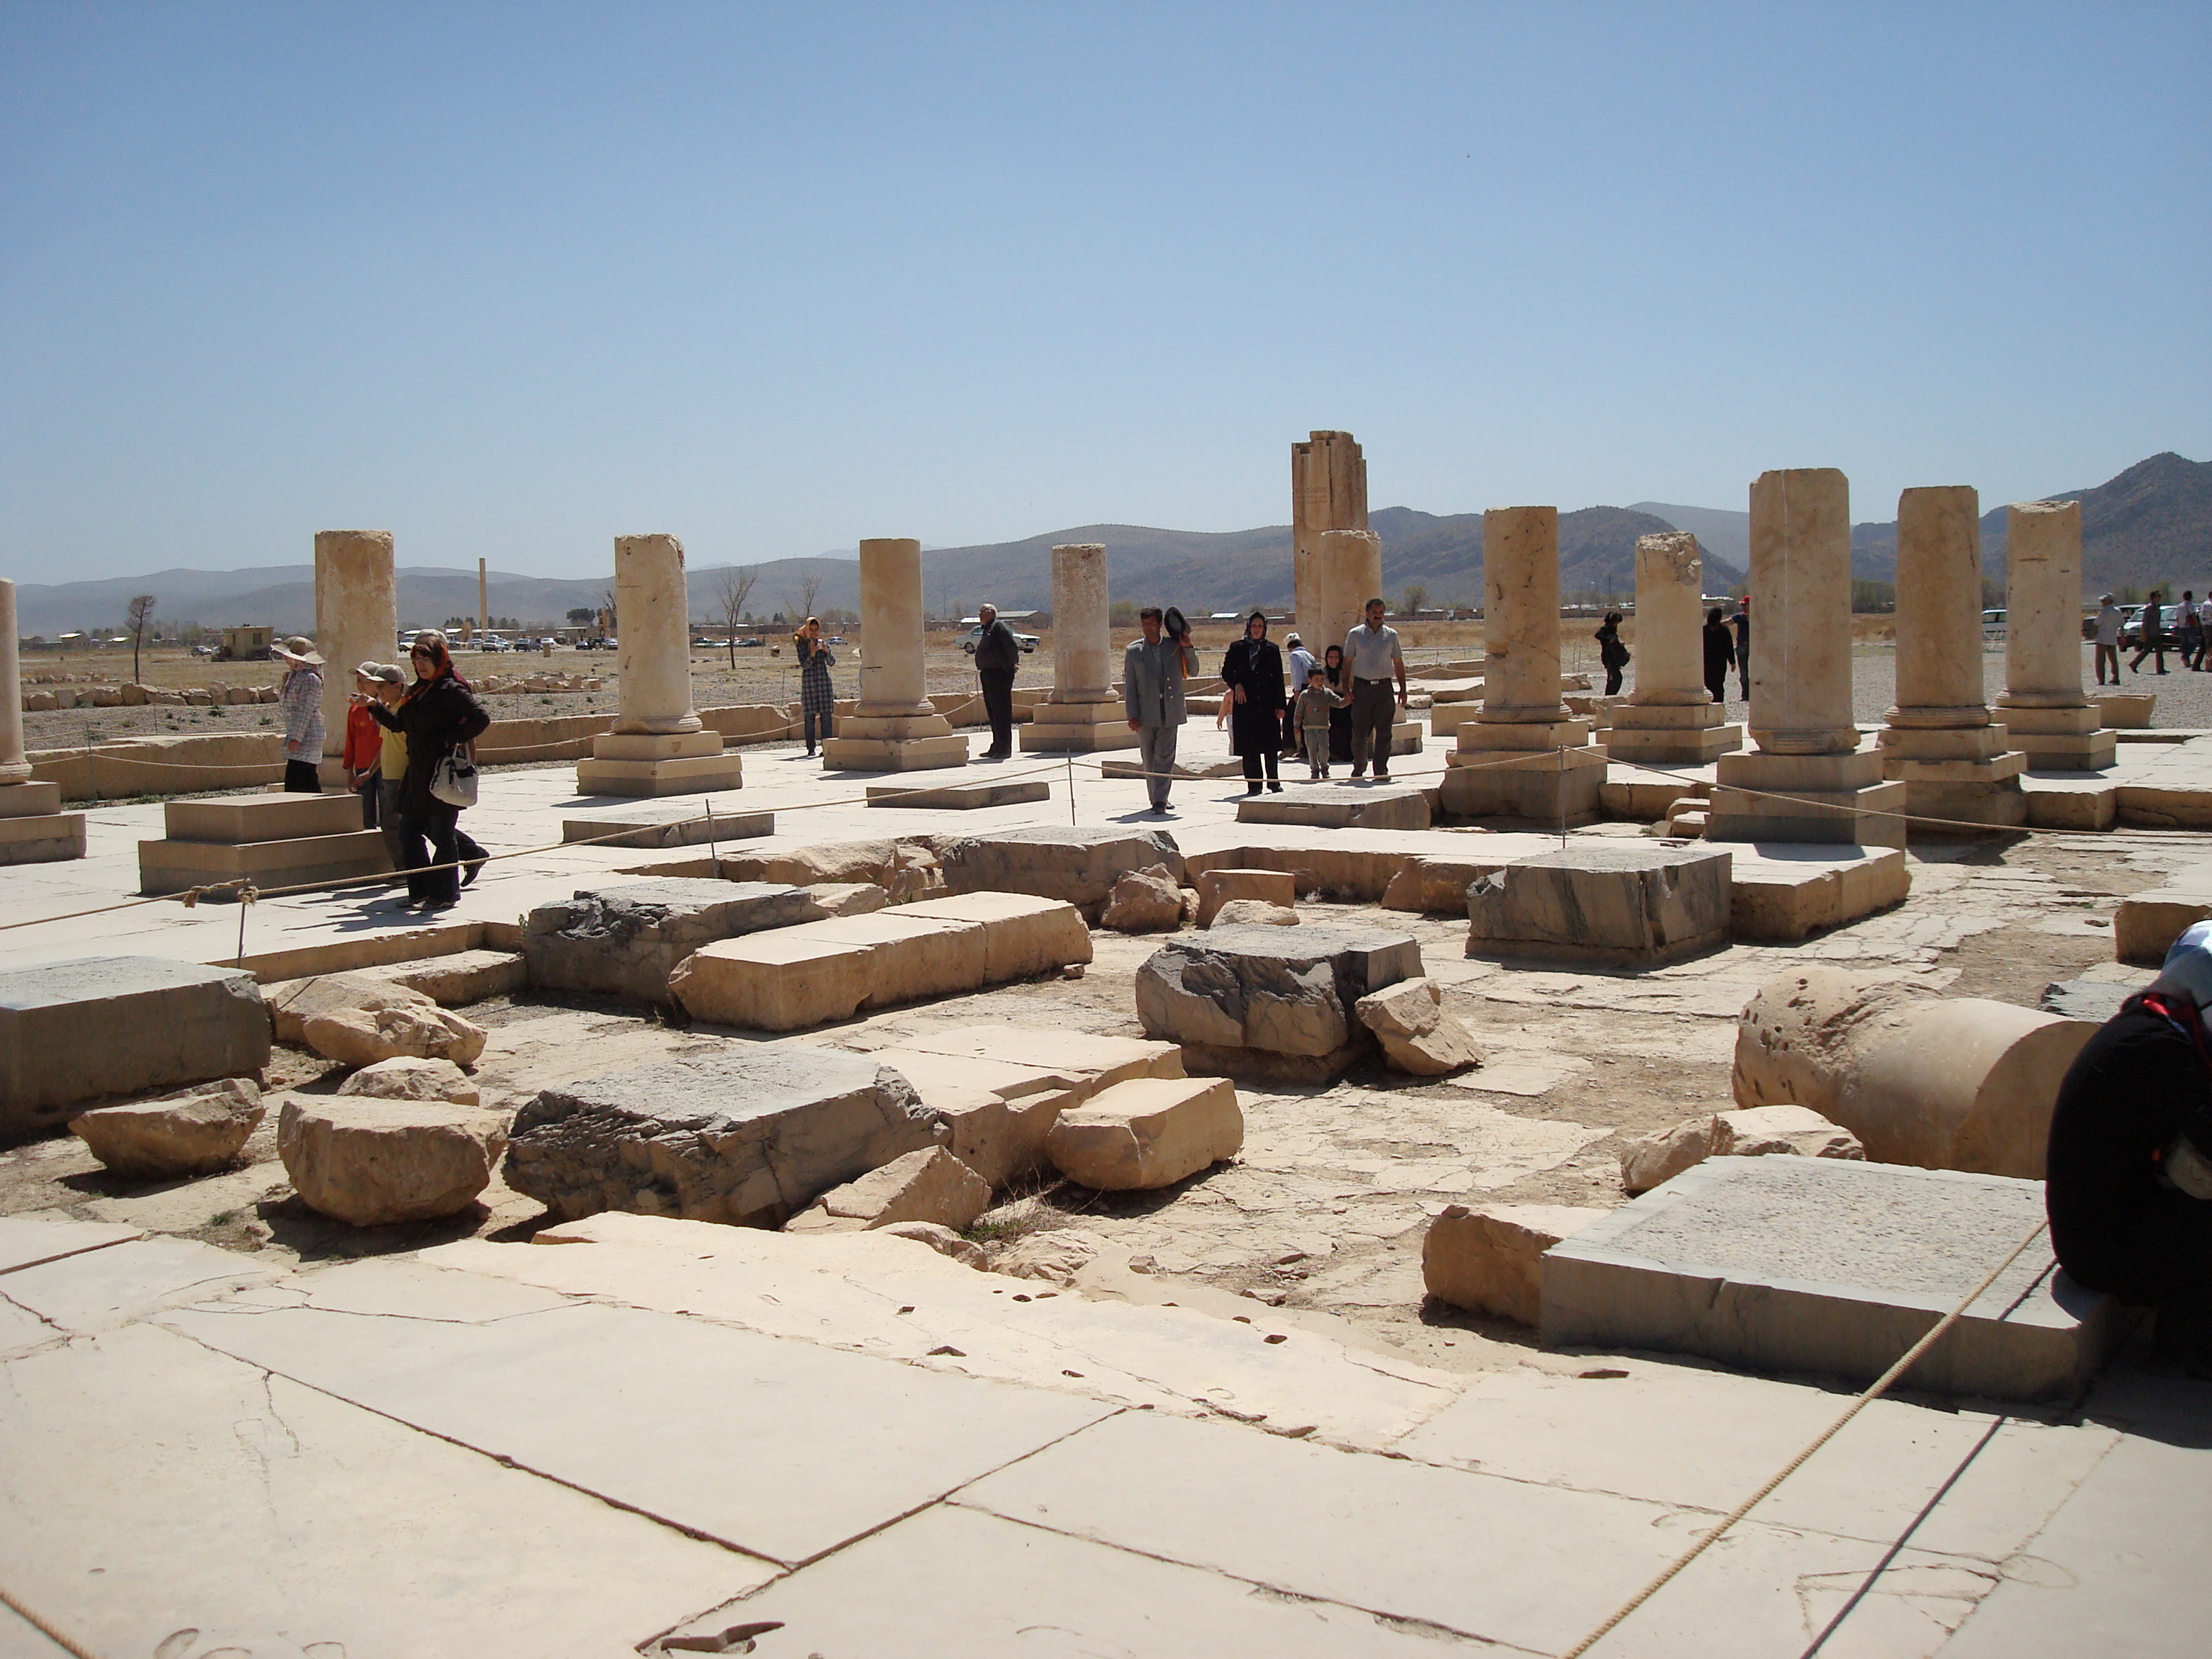
persepolis, persia, iran, shiraz, Achaemenid, Darius, empire, Cyrus, ancient, ancient history, historic site, history, column, ruins, wall, archaeological site, egyptian temple, temple, architecture, unesco world heritage site, building, landscape, mortuary temple, rock, tourism